József Eötvös (musician)

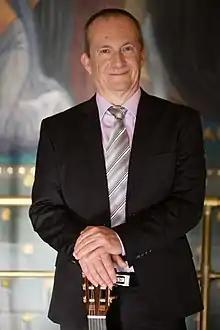

József Eötvös (born 1962, Pécs) is a classical guitarist, from Pécs, Hungary. Eötvös studied with Roland Zimmer and Franz Just at the Hochschule für Musik "Franz Liszt", Weimar. He won several international competitions between 1985 and 1988. He has since toured extensively through Europe, including concerts in Austria, Bohemia, Germany, Greece, Lithuania, Romania, Sweden, and Slovakia.